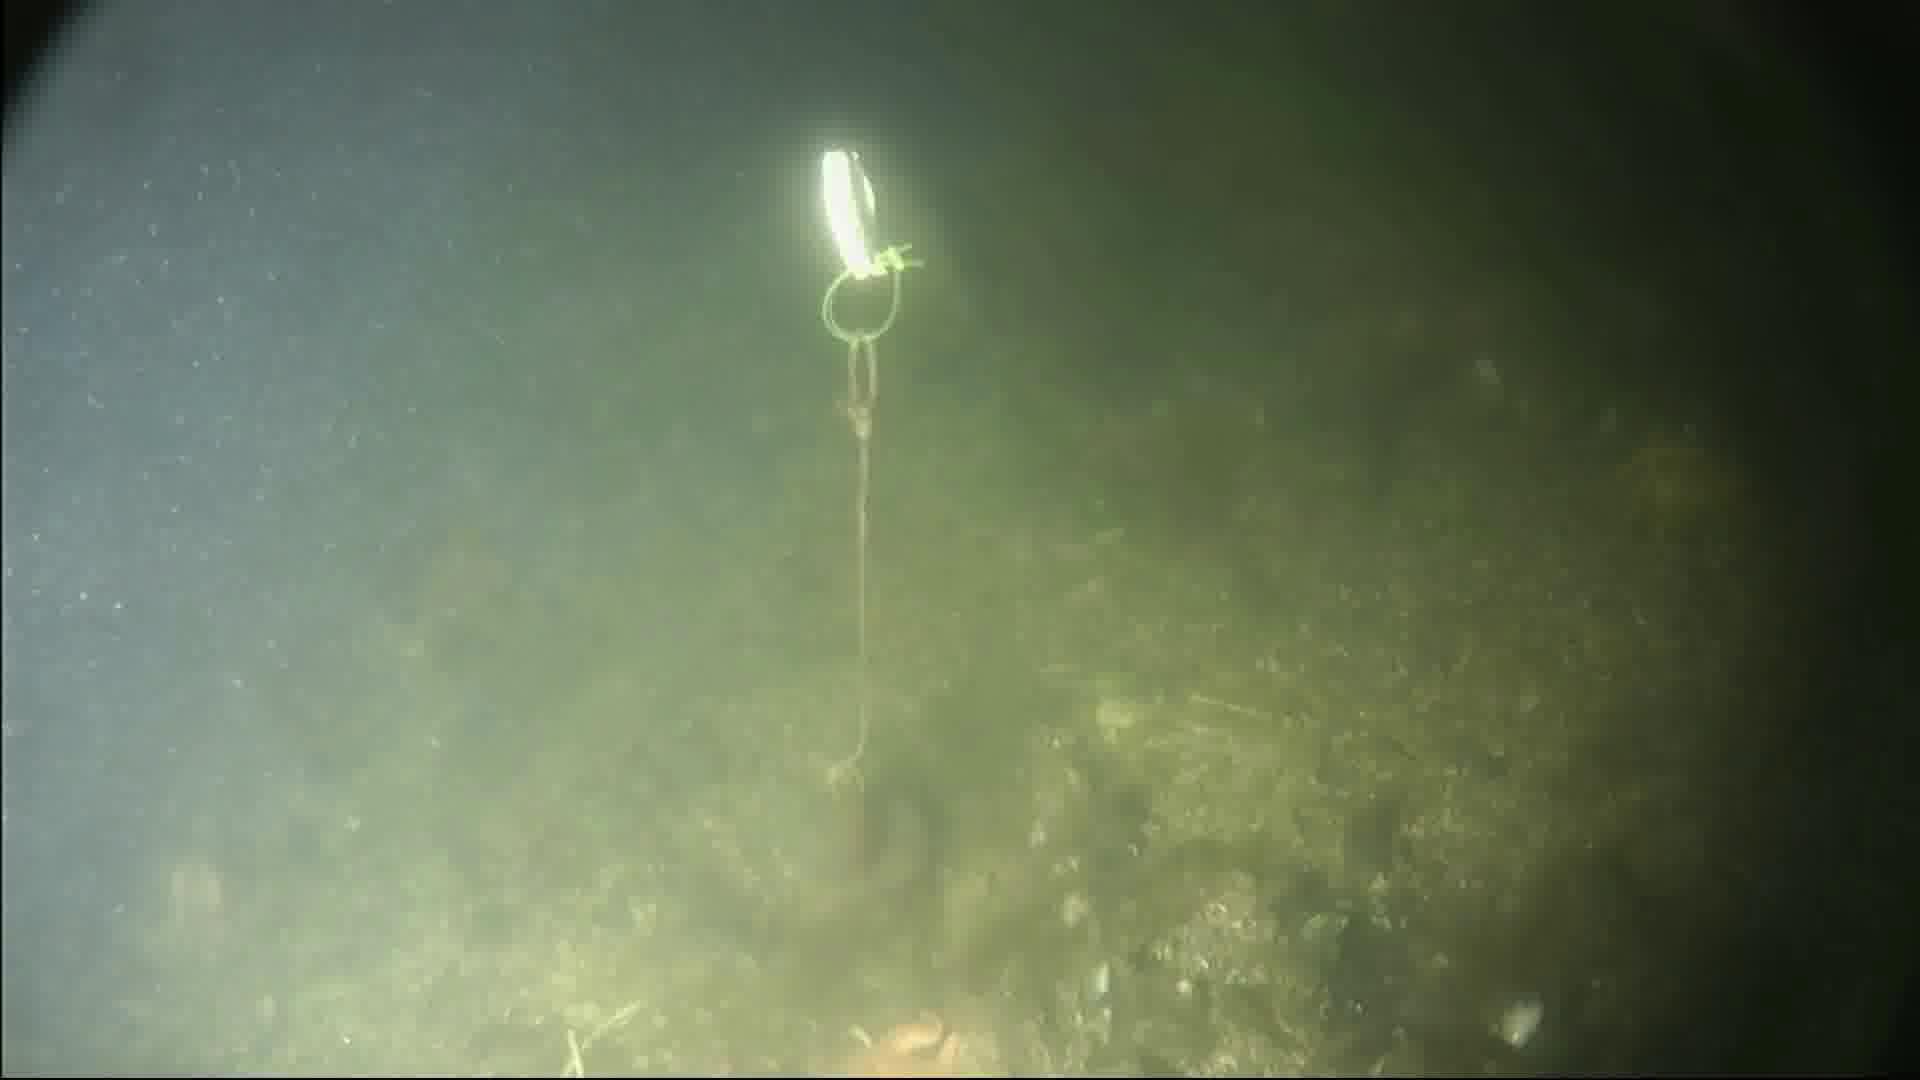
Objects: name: fish
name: starfish
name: crab